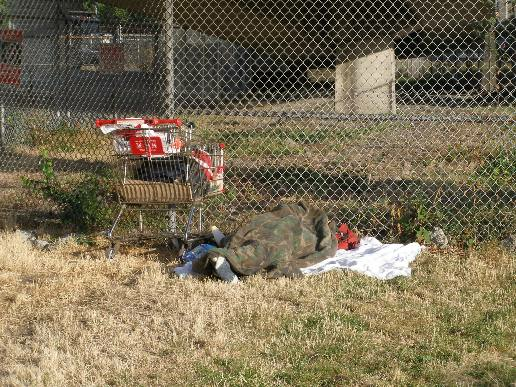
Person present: No